Rock Garden, Calhoun

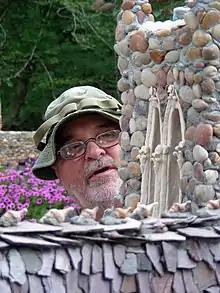
"Old Dog," the creator of the Rock Garden, next to the model of the Notre Dame Cathedral in 2011

The Rock Garden grew out of a "Town Game" Dewitt Boyd played with his eight children, in which he would create a village of tiny houses and tiny alter-ego porcelain figures for each child to play with. Boyd chose Genghis Khan as his alternative persona. Each time the family moved, Boyd recreated the village.